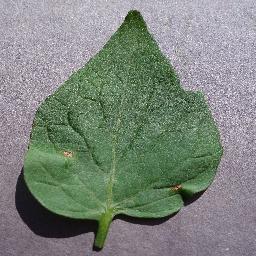
Label: Tomato___Target_Spot